Underlight

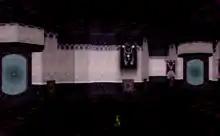
A room with two portals to other rooms, and an item on the floor which can be picked up.

Characters specializations fall into four focuses, each selected at character creation, which determine the skills they learn as they level up. Gatekeepers, aligned with the element of Willpower, are a melee-oriented focus, having the strongest basic attacks and the ability to block off doorways. Dreamseers, aligned with Insight, have the most potent ranged arts and are the best at using items. Soulmasters, aligned with Resilience, are a defense-oriented focus with the ability to shield and heal others. Fatesenders, aligned with Lucidity, are regarded as tricksters and have the ability to inflict various status effects on players and monsters alike.